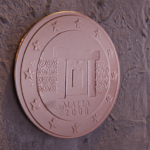
Coin value: 2cents
Country: mt
Edition: standard